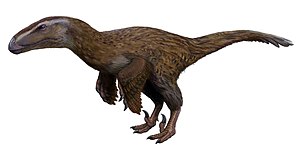
Dromaeosauroides / Den danske dinosaurus
Hypotetisk rekonstruktion, baseret på beslægtede arter
Dromaeosauroides er navnet på en dinosaurusslægt fra tidlig kridttid, den såkaldte Berriasien-Valanginien-epoke. På grundlag af fundet af en tand ved Robbedale på Bornholm er den blevet klassificeret som et tidligt medlem af familien Dromaeosauridae. To tænder af arten er hidtil blevet fundet, begge er blevet erklæret danekræ.